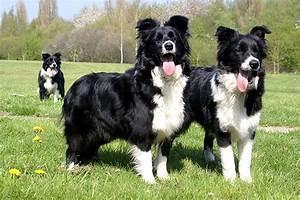
dog